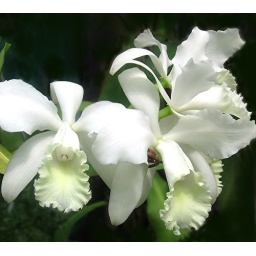
A spray of orchids. Taken through glass in a glass house at one of our local parks.